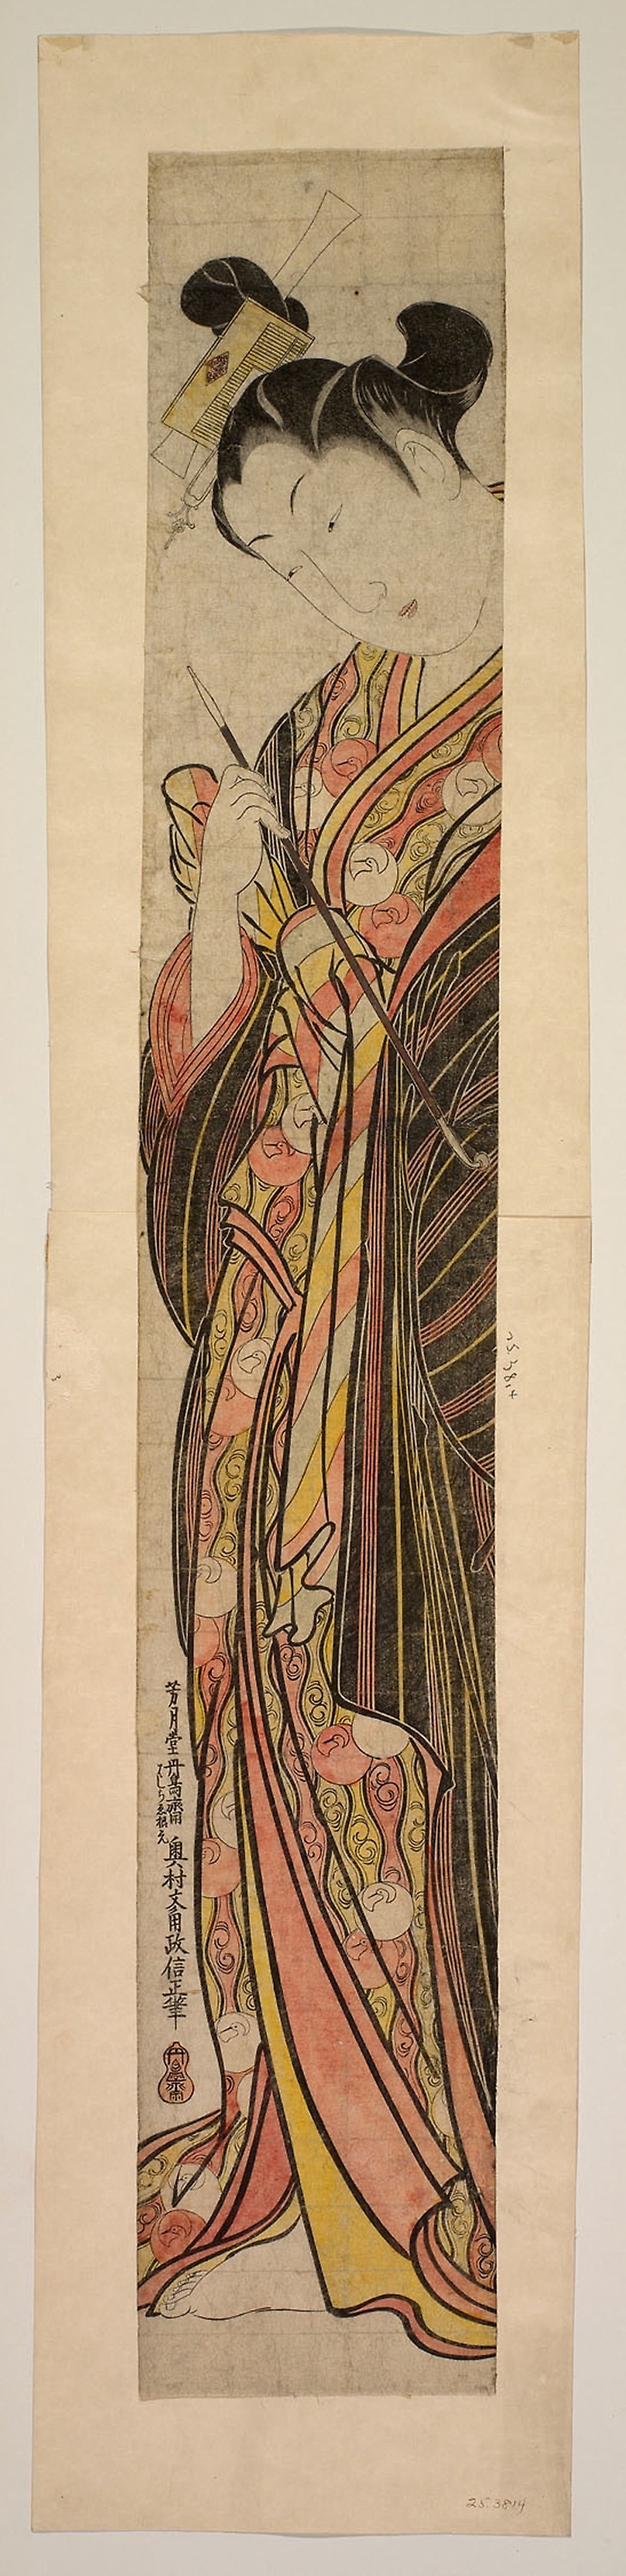
modern art, arm, art, painting, human anatomy, illustration, human body, drawing, tree, flesh, textile, muscle, neck, visual arts, plant